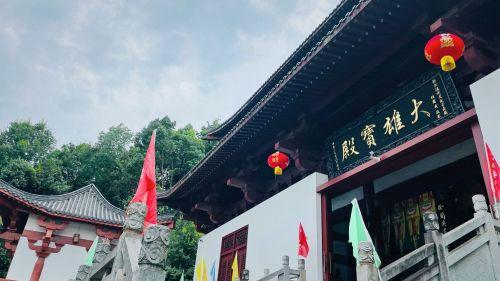
地标名称：灵圣寺
所在城市：长沙市·浏阳市